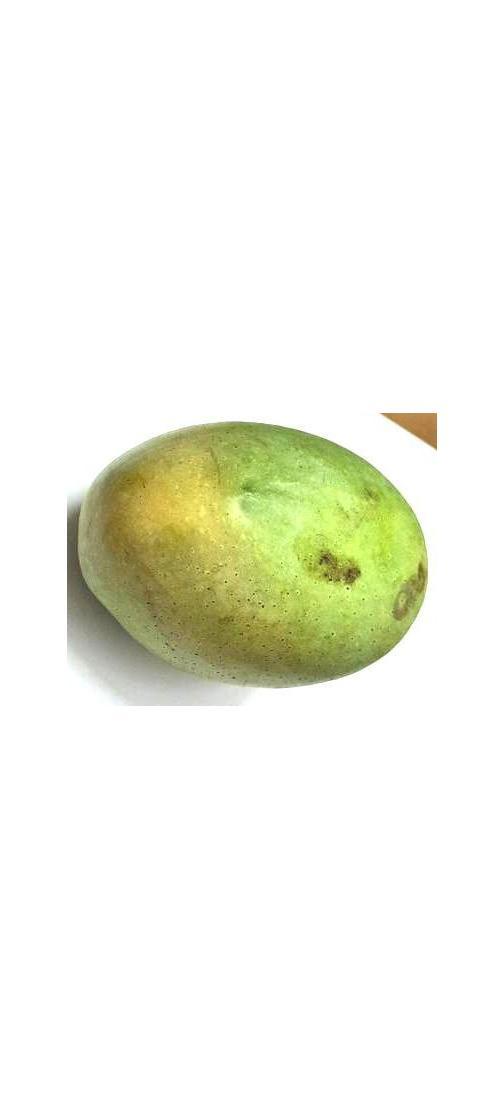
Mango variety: Fazli Shurmai